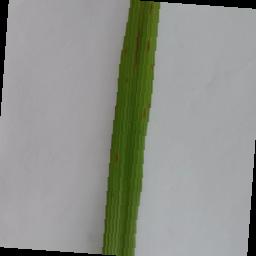
Label: Rice___Leaf_Blast